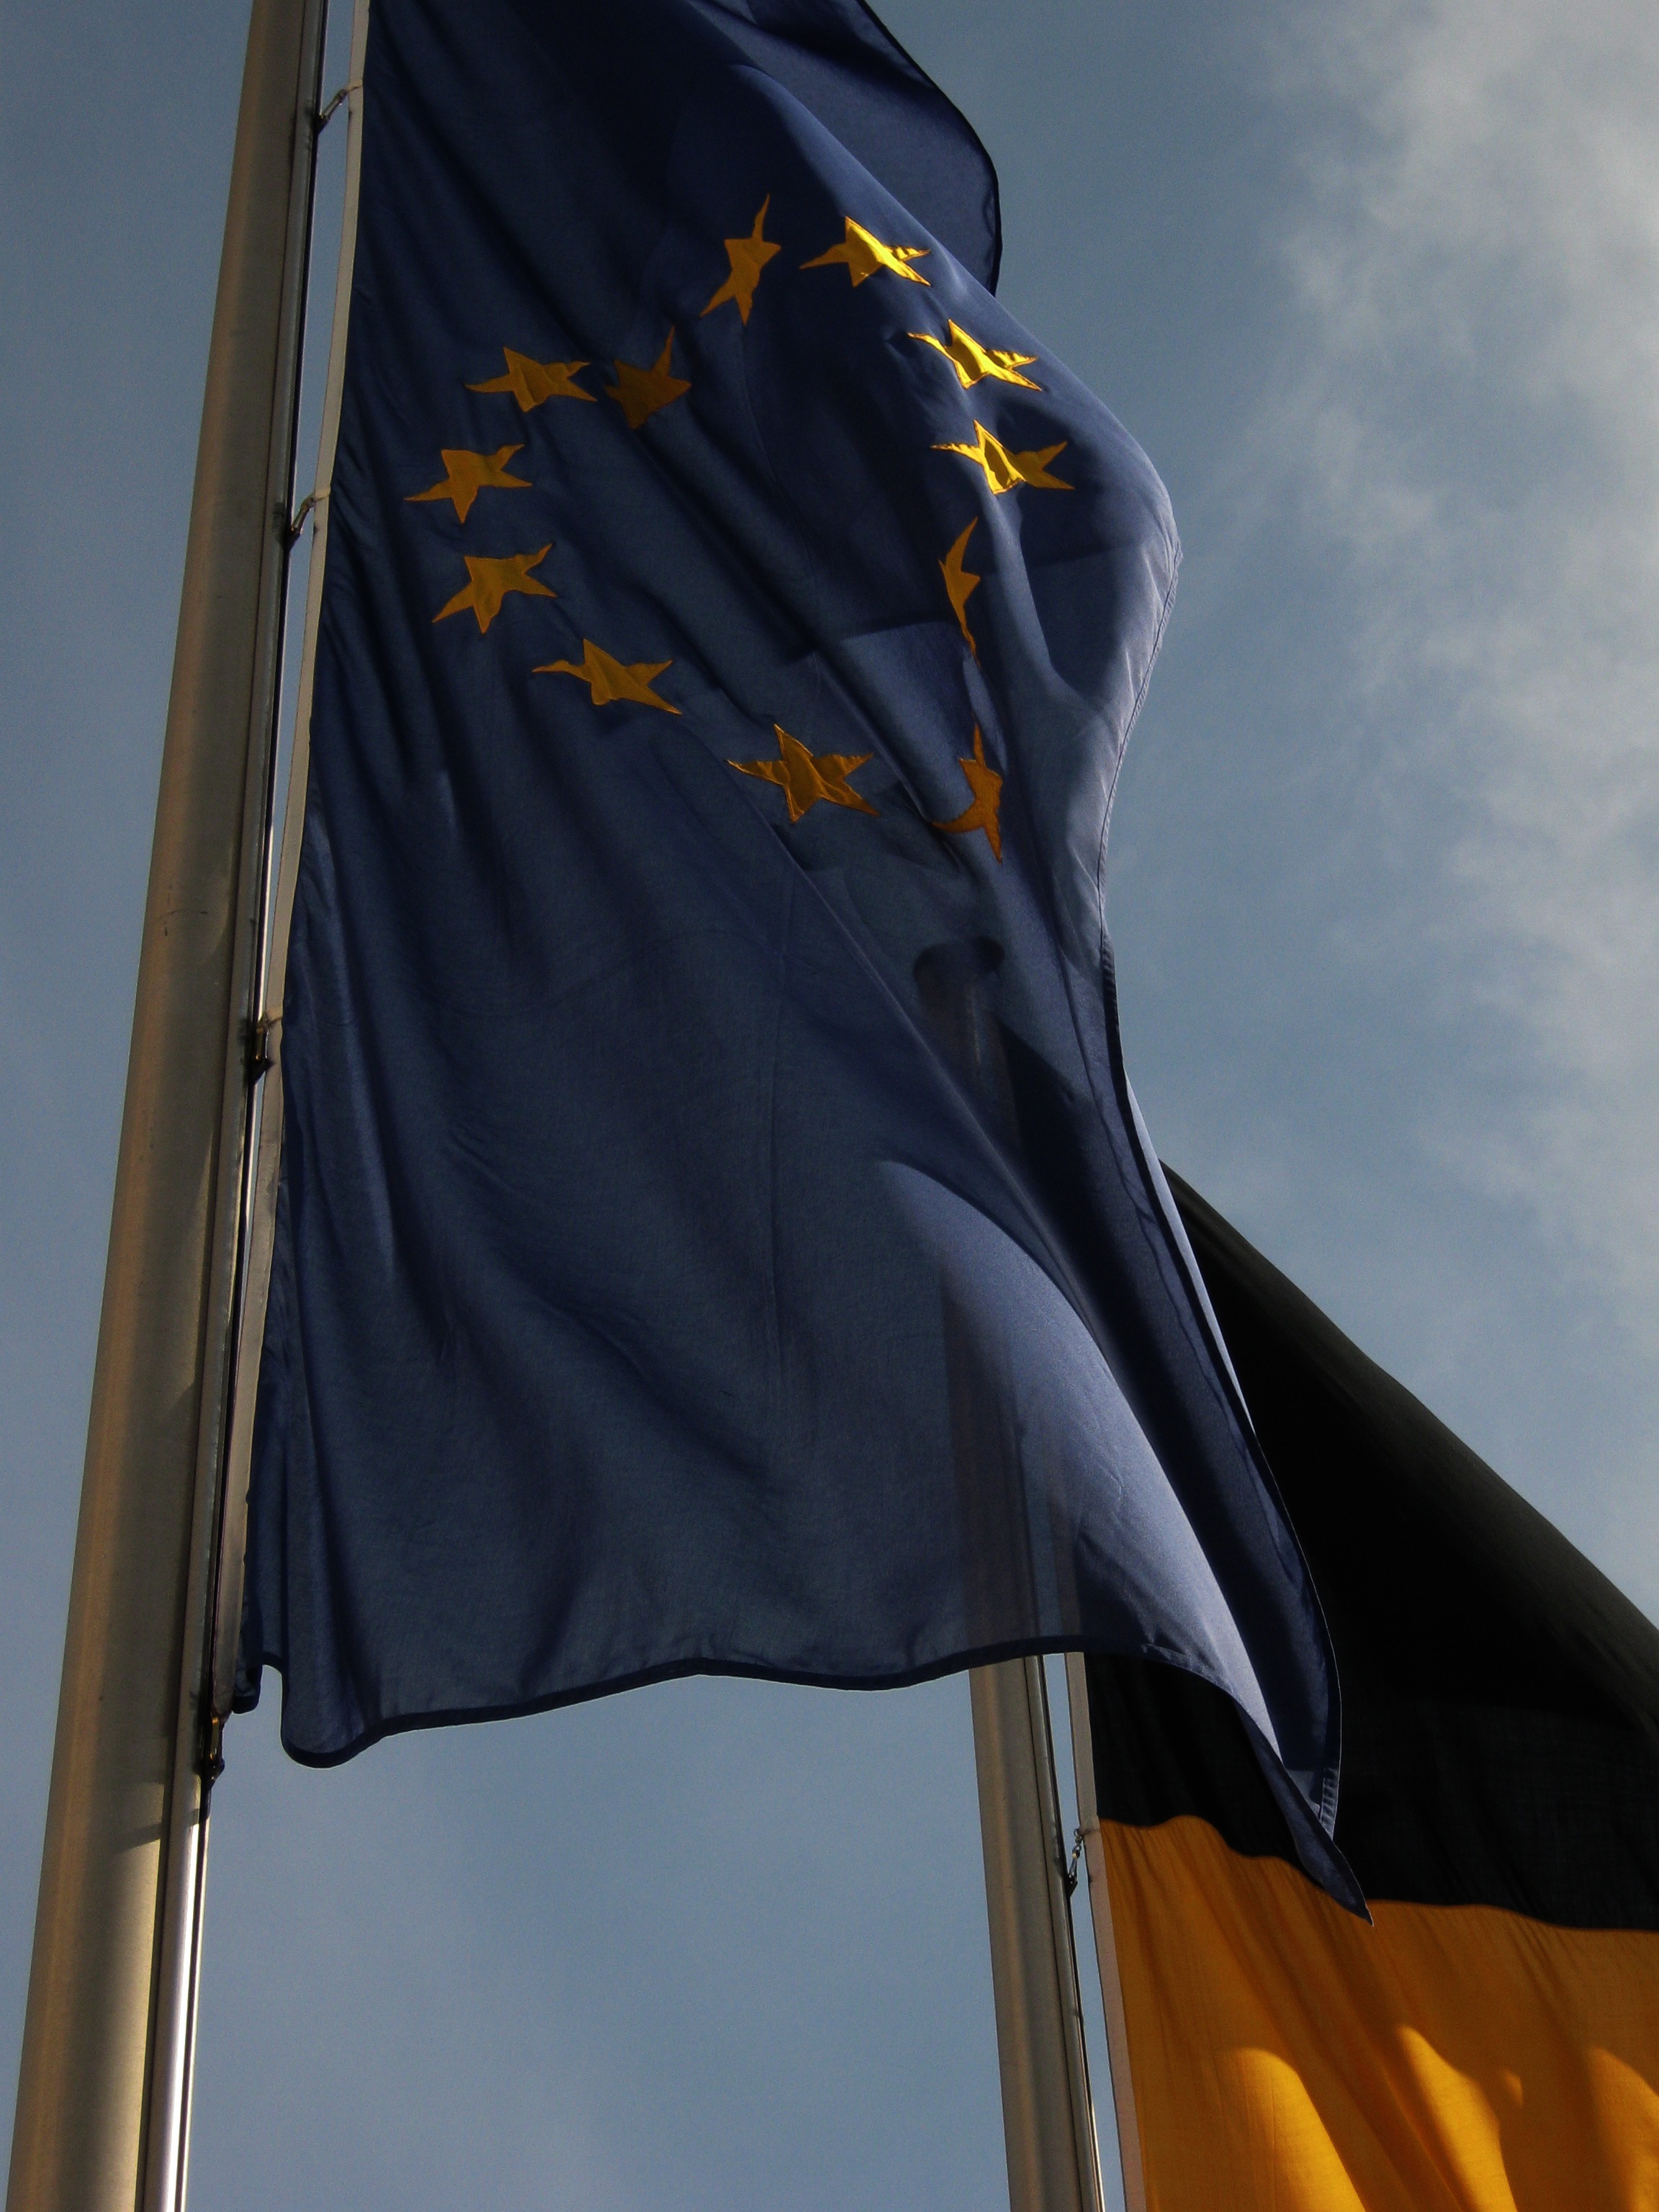
sky, star, wind, europe, flag, blue, clothing, flagpole, rod, eu, european, blow